Michael Faraday

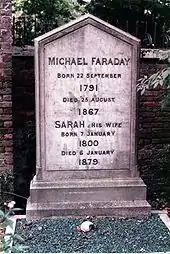
Faraday's grave at Highgate Cemetery, London

In June 1832, the University of Oxford granted Faraday an honorary Doctor of Civil Law degree. During his lifetime, he was offered a knighthood in recognition for his services to science, which he turned down on religious grounds, believing that it was against the word of the Bible to accumulate riches and pursue worldly reward, and stating that he preferred to remain "plain Mr Faraday to the end". Elected a Fellow of the Royal Society in 1824, he twice refused to become President. He became the first Fullerian Professor of Chemistry at the Royal Institution in 1833.